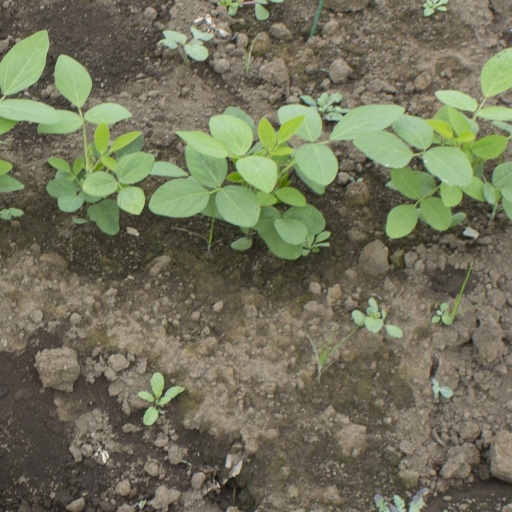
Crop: soybean